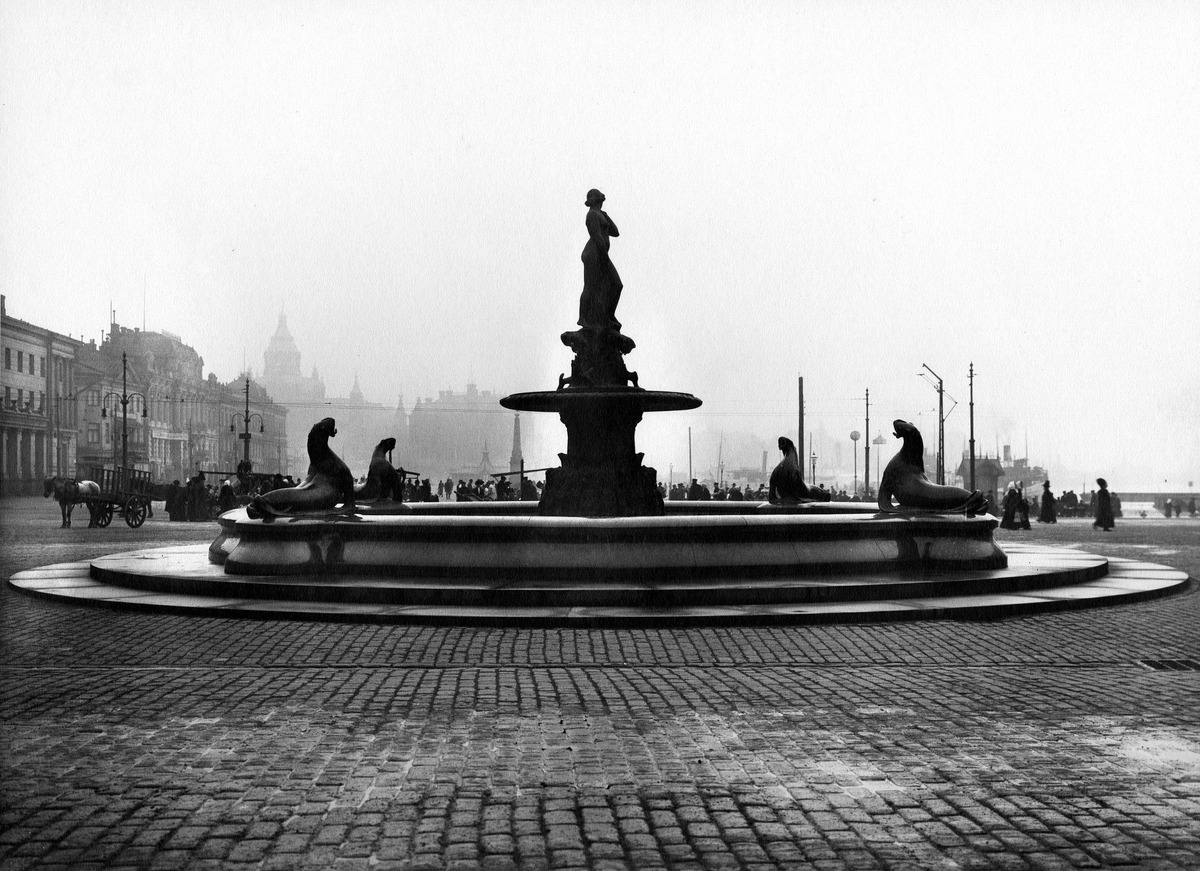
Havis Amandan patsas
sisällön kuvaus: Havis Amandan patsas mustavalkoinen
Kuvaaja: Sundström, Eric, valokuvaaja
Ajankohta: kuvausaika 1914-19